Shinminato Line

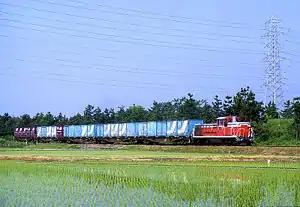
Freight train, May 2002

In January 2024, a section of the Shinminato Line was suspended due to the 2024 Noto earthquake.